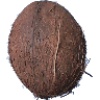
Label: Cocos 1